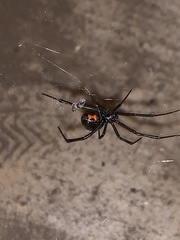
Species: Lactrodectus_hesperus